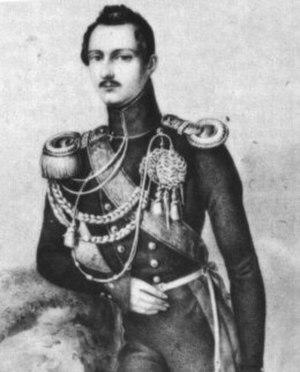
Jérôme Napoléon Charles Frédéric Bonaparte, prince de Montfort, né à Trieste le 24 août 1814 et mort à Florence le 12 mai 1847, est un prince et militaire wurtembergeois d'origine française.
La maison impériale de France désigne la dynastie impériale française et ses branches collatérales. Elle est issue de la famille Bonaparte, une famille patricienne corse originaire d'Italie, reconnue noble en France sous l'Ancien Régime et devenue maison impériale à la suite de l'élévation de Napoléon Bonaparte à la dignité d'empereur des Français le 18 mai 1804.